Barack Obama Tucson memorial speech

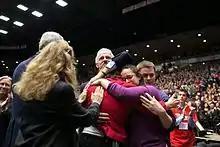
Audience members embrace during the speech.

The Pew Research Center conducted a poll that asked about Americans' response to Obama's speech in Tucson. The report said that "the aftermath of the deadly shooting rampage in Tucson, Ariz., dominated the public's news interest last week as President Obama's speech at a memorial service won praise—across party lines—among those who had read or heard about the event." According to Pew, "Most Americans say they heard at least a little about Obama's speech at the January 12 memorial service at the University of Arizona (75%). Among that group, nearly seven-in-ten (69%) say the address was either excellent (36%) or good (33%), while 21% rate the speech as only fair (15%) or poor (6%)."